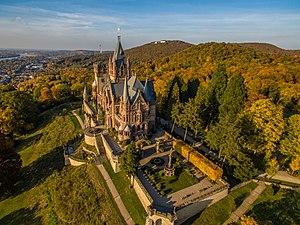
Le château de Drachenburg est un château d’agrément construit sur le Drachenfels à Königswinter dont la construction fut entamée en 1882. Contemporain du château de Neuschwanstein en Bavière, il fut entièrement édifié en un temps record de deux ans dans un style historistique d'inspiration néoromantique. Sa vocation initiale était de servir d'habitation à son propriétaire, le trader et financier devenu plus tard baron Stephan von Sarter ; il n'y vécut finalement jamais. Après sa mort, le château eut de nombreux usages différents.